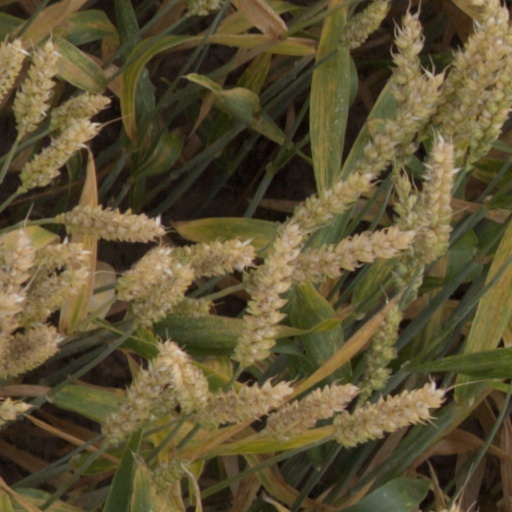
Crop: wheat